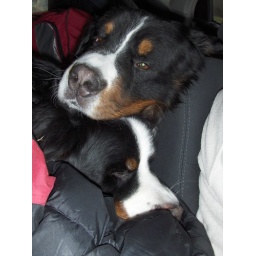
Ulysses and Toby in the car on the way home